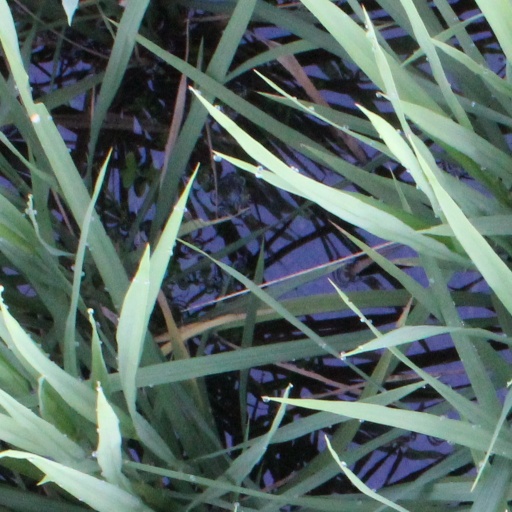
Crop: rice